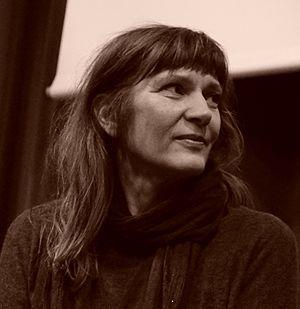
lors de Reims scènes d’Europe 2017, présentation de No land's song à la Cartonnerie.